Cromwell's Castle

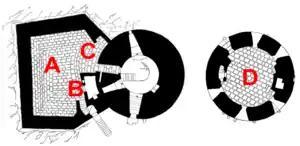
Plan of the castle, ground floor (left), first floor (right): A – 18th century gun platform; B – guard house; C – latrines; D – 17th-century tower

After the restoration of Charles II to the throne in 1660, a survey of the castle was carried out, which recommended repairs to the site. A survey carried out at the end of the 1730s suggested that the castle had ten artillery positions, but that there were not enough guns on the island to arm both the castle and the other defences, and that some of the guns that were available were unusable.